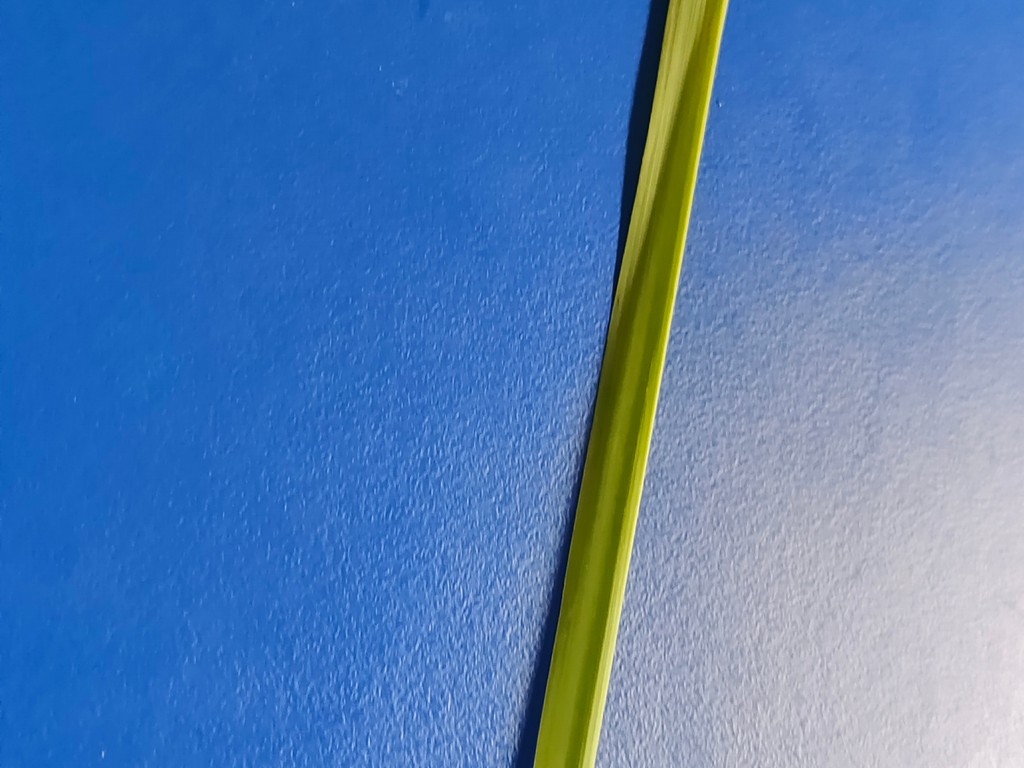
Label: Healthy